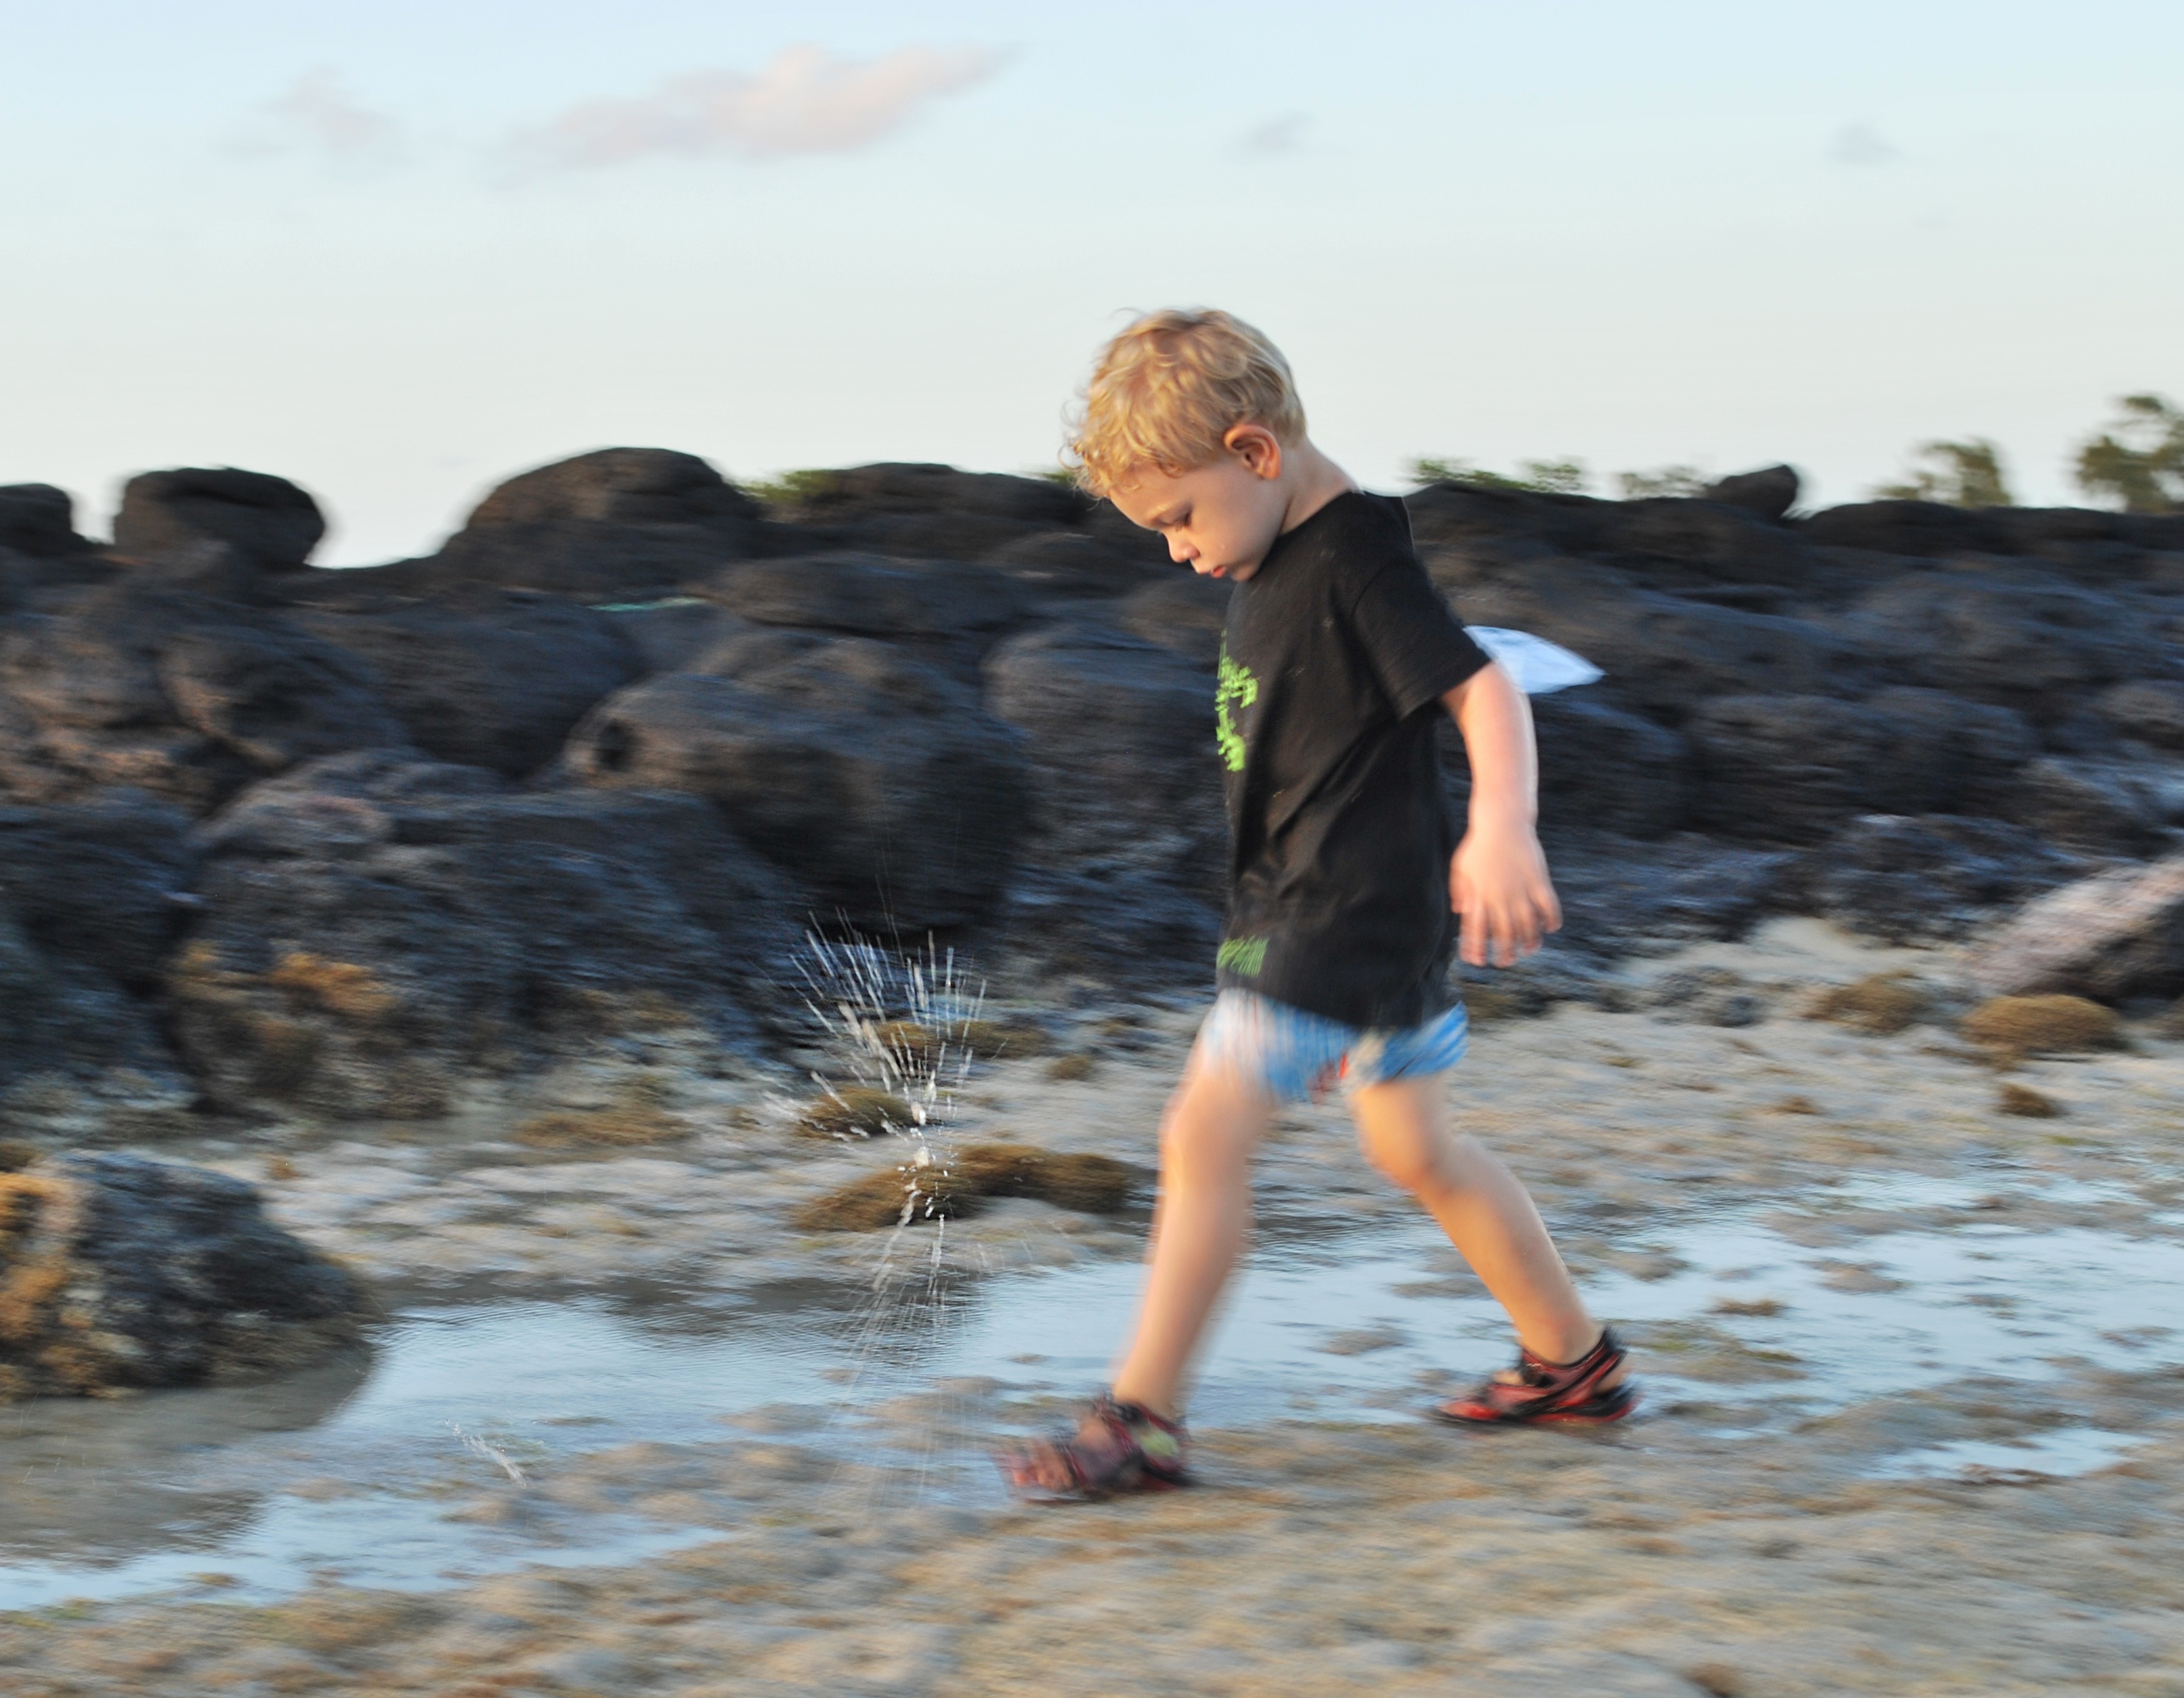
beach, sea, coast, water, nature, outdoor, sand, rock, walking, people, play, shore, boy, kid, cute, summer, vacation, male, young, spring, splash, child, blue, lifestyle, leisure, childhood, season, material, clouds, fun, happiness, toddler, hot, little, photograph, joy